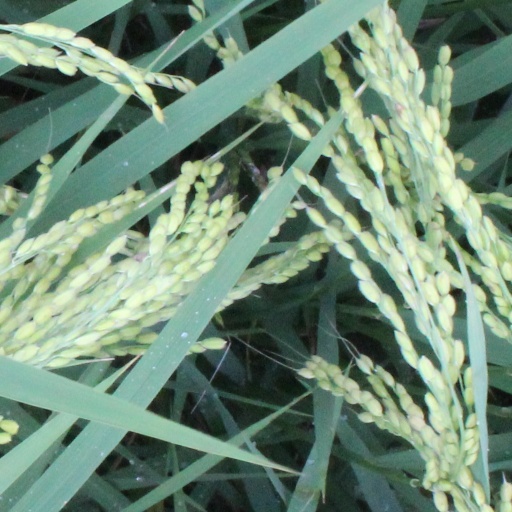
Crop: rice